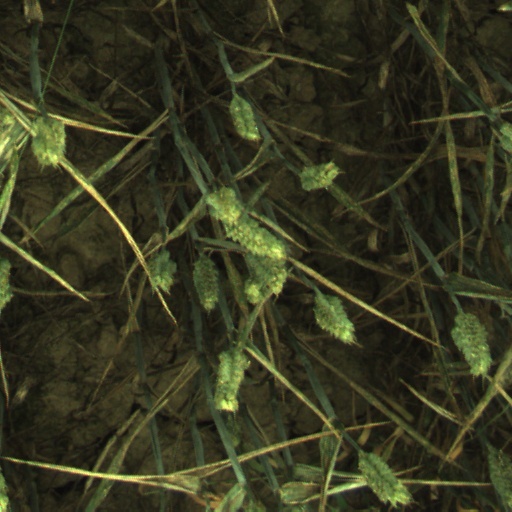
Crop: wheat